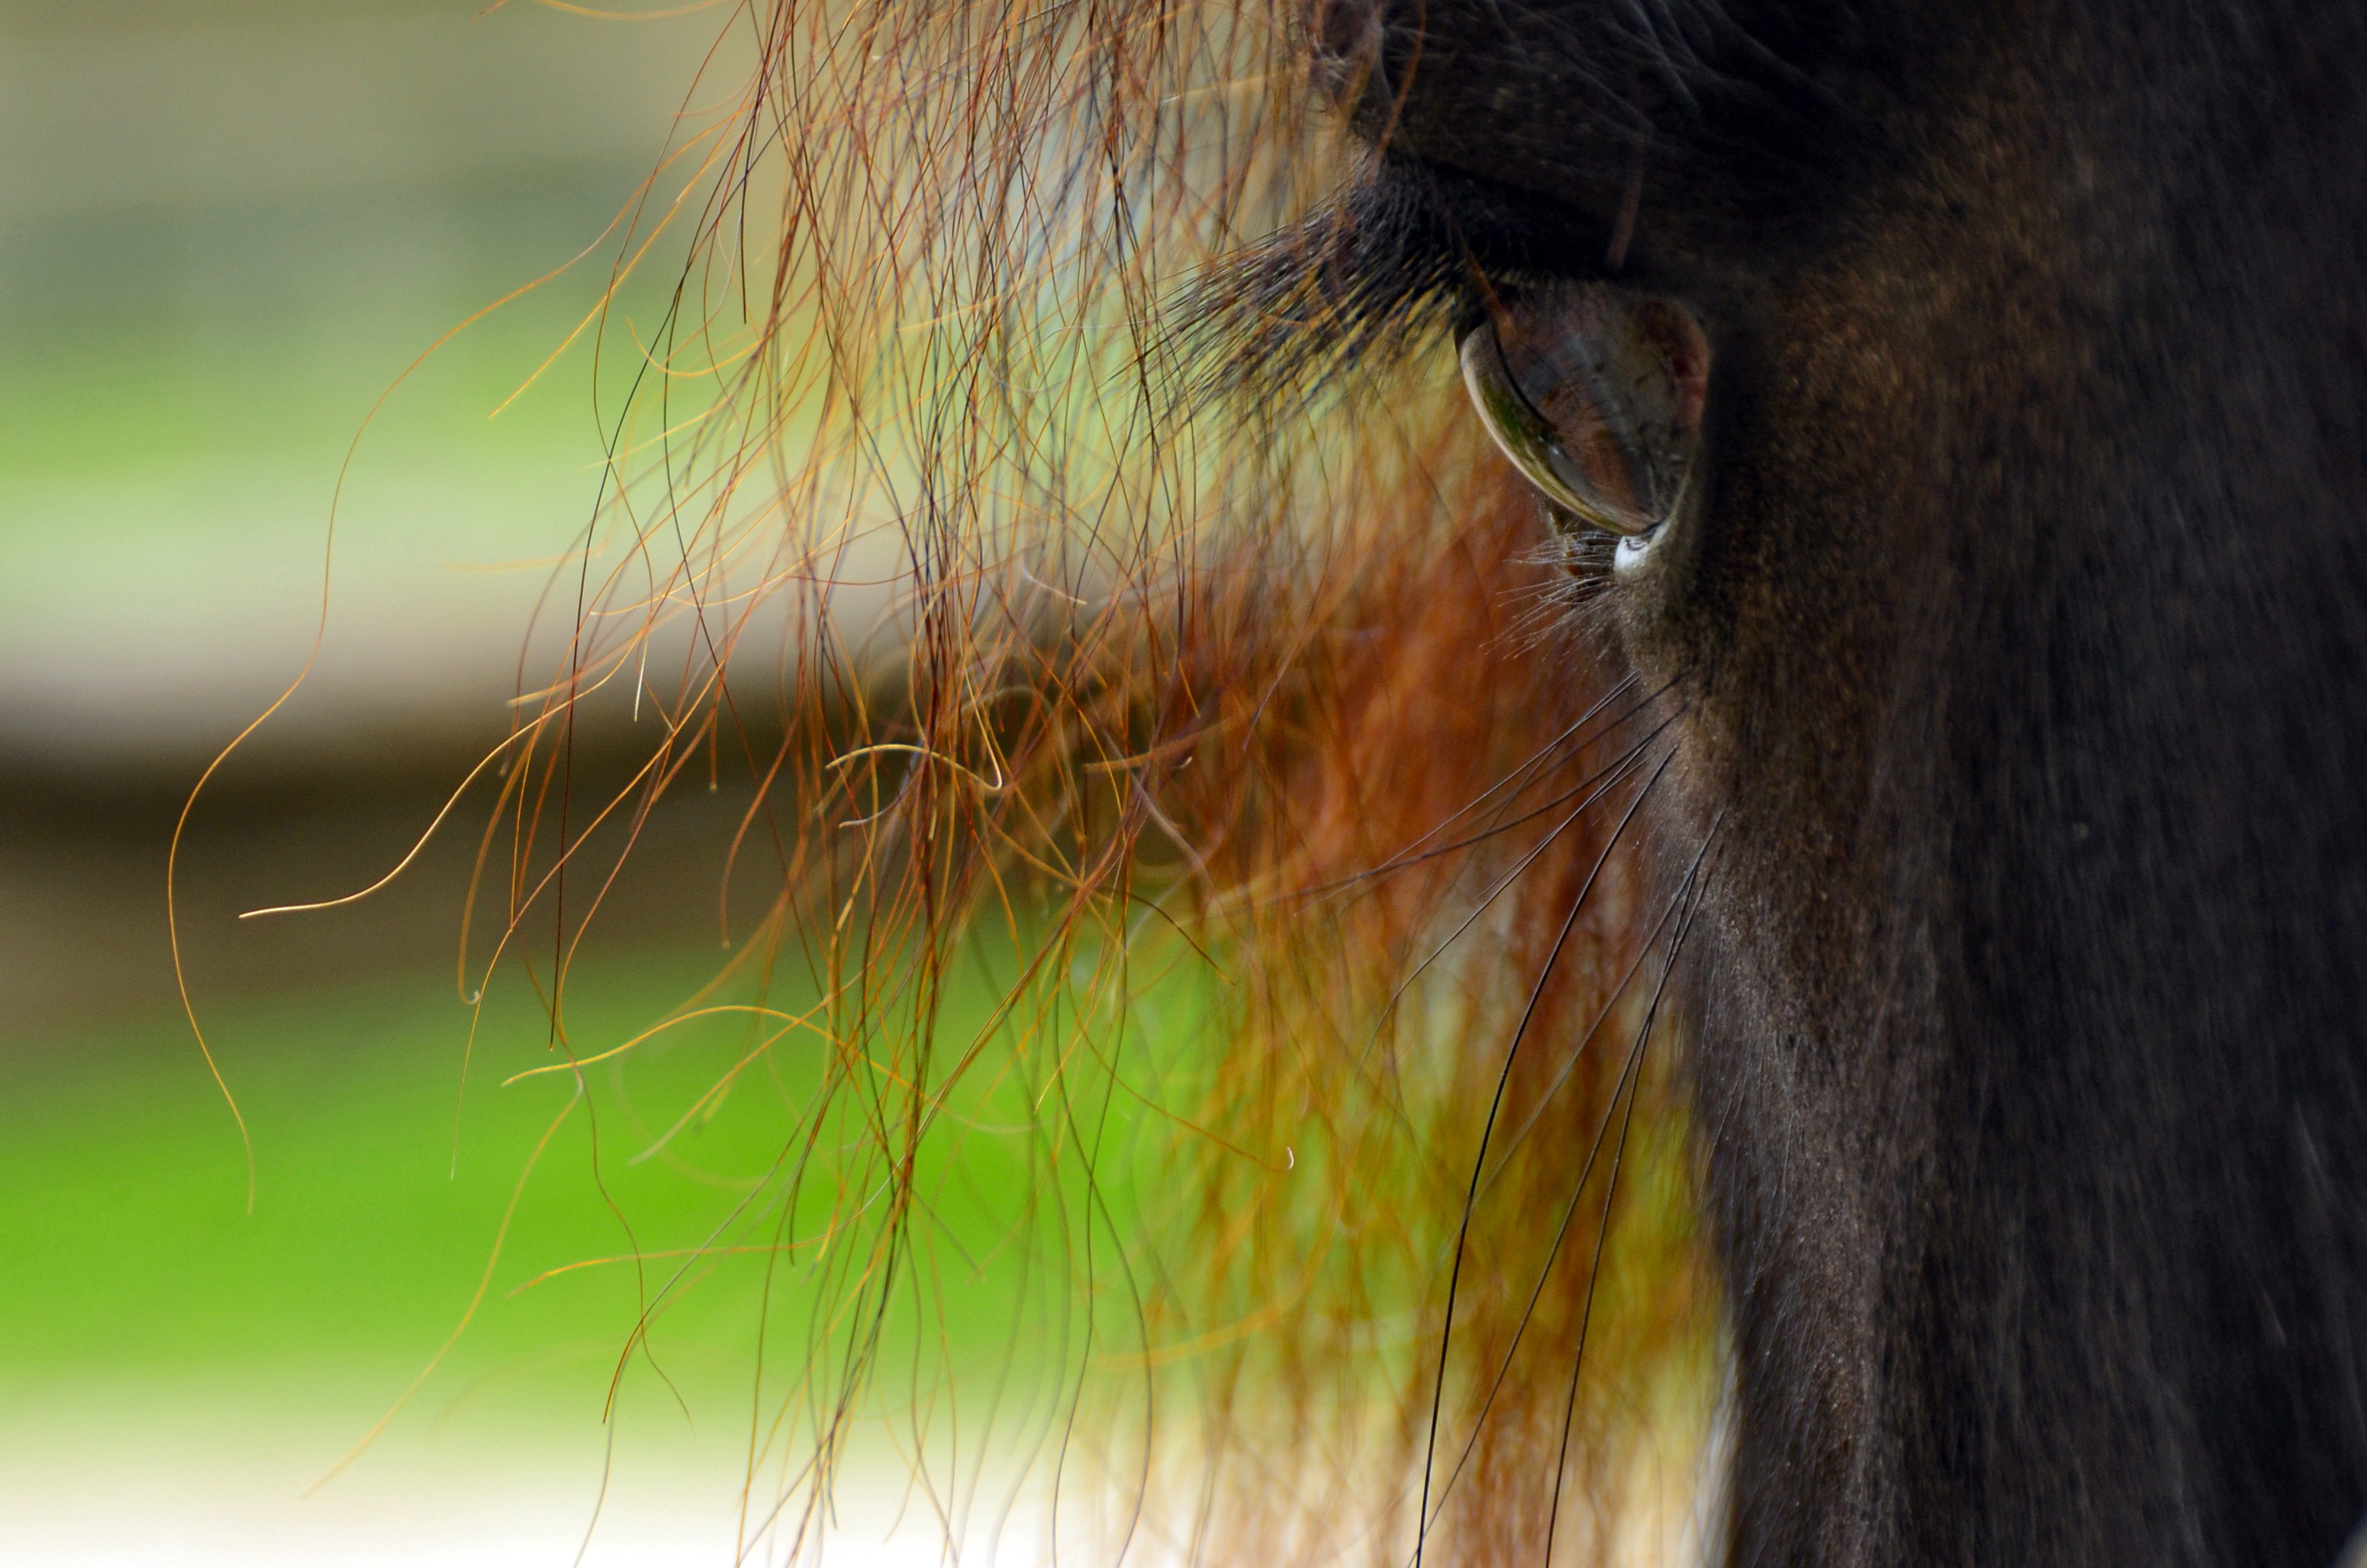
grass, animal, green, horse, brown, stallion, mane, ear, close up, pony, eye, head, mare, organ, attention, animal world, wildlife photography, horse head, animal portrait, macro photography, young animal, reiterhof, pferdeportrait, big horse, cold blooded, grass family